Arenas Club de Getxo

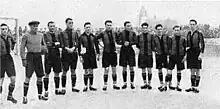
Team of 1927, that year the club played the Copa del Rey final

Arenas Getxo appeared in Spanish Cup finals on two further occasions, losing against Barcelona in 1925 (0–2) and two years later against Real Unión (0–1), the latter in the only all-Basque decisive match in the competition's history not to feature Athletic Bilbao. Every member of the Spanish squad at the 1928 Olympics was with a Basque club, and Arenas provided four of the players.